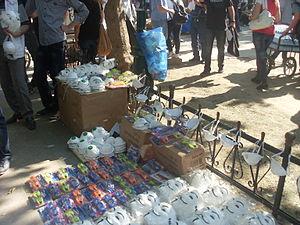
Le mouvement protestataire de 2013 en Turquie débute le 28 mai à Istanbul par un sit-in d'une cinquantaine de riverains du parc Taksim Gezi, auxquels s'associent rapidement des centaines de milliers de manifestants dans 78 des 81 provinces turques. Par leur ampleur, la nature de leurs revendications et les violences policières qui leur ont été opposées, ces manifestations ont été comparées au printemps arabe, au Occupy movement, au mouvement des Indignés, ou encore à Mai 68.